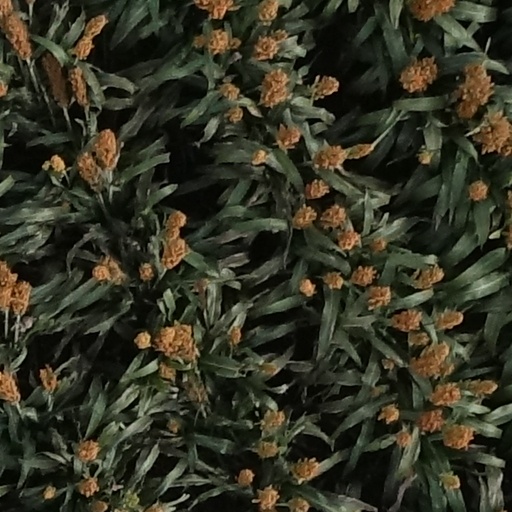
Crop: sorghum